Music of Hungary

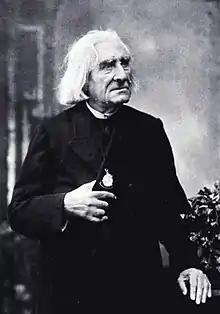
Franz Liszt, prominent Hungarian composer

Unlike most European peoples, the Hungarian people, Magyars, emerged from the intermingling of Ugric and Eastern Turkic peoples during the fifth to eighth centuries AD. This makes the origins of their traditional music unique in Europe. According to author Simon Broughton, the composer and song collector Kodály identified songs that "apparently date back 2,500 years" in common with the Mari people of Russia; and, as well as the Mari, the ethnomusicologist Bruno Nettl indicates similarities in traditional Hungarian music with Mongolian and Native American musical styles. Bence Szabolcsi, however, claims that the Finno-Ugric and Turkish-Mongolian elements are present but "cannot be attached to certain, definite national or linguistic groups". Nonetheless, Szabolcsi claims links between Hungarian musical traditions and those of the Mari, Kalmyk, Ostyak, northwest Chinese, Tatar, Vogul, Anatolian Turkish, Bashkirian, Mongol and Chuvash musics. These, he claims, are evidence that "Asian memories slumber in the depths of Hungarian folk music and that this folk music is the last Western link in the chain of ancient Eastern cultural relations".